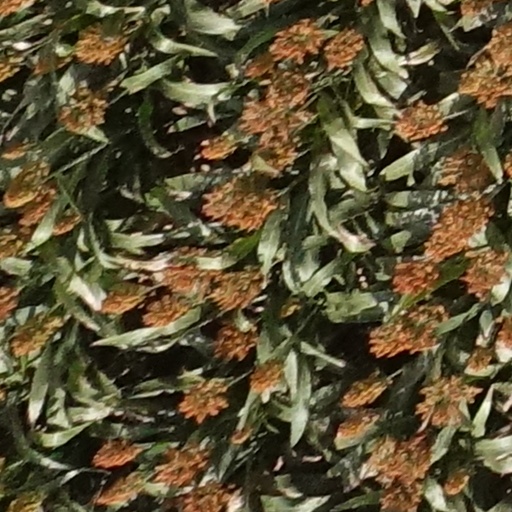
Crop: sorghum